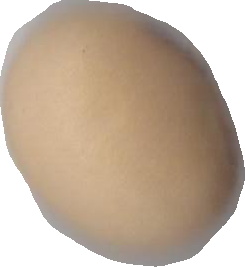
Variety: Anjasmoro